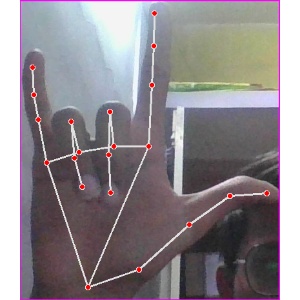
अक्षर: व